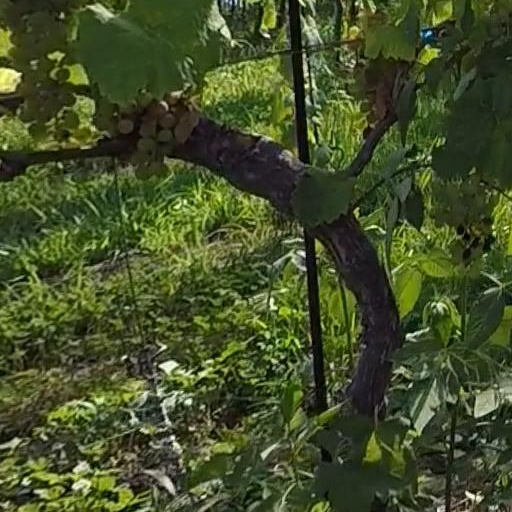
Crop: grape